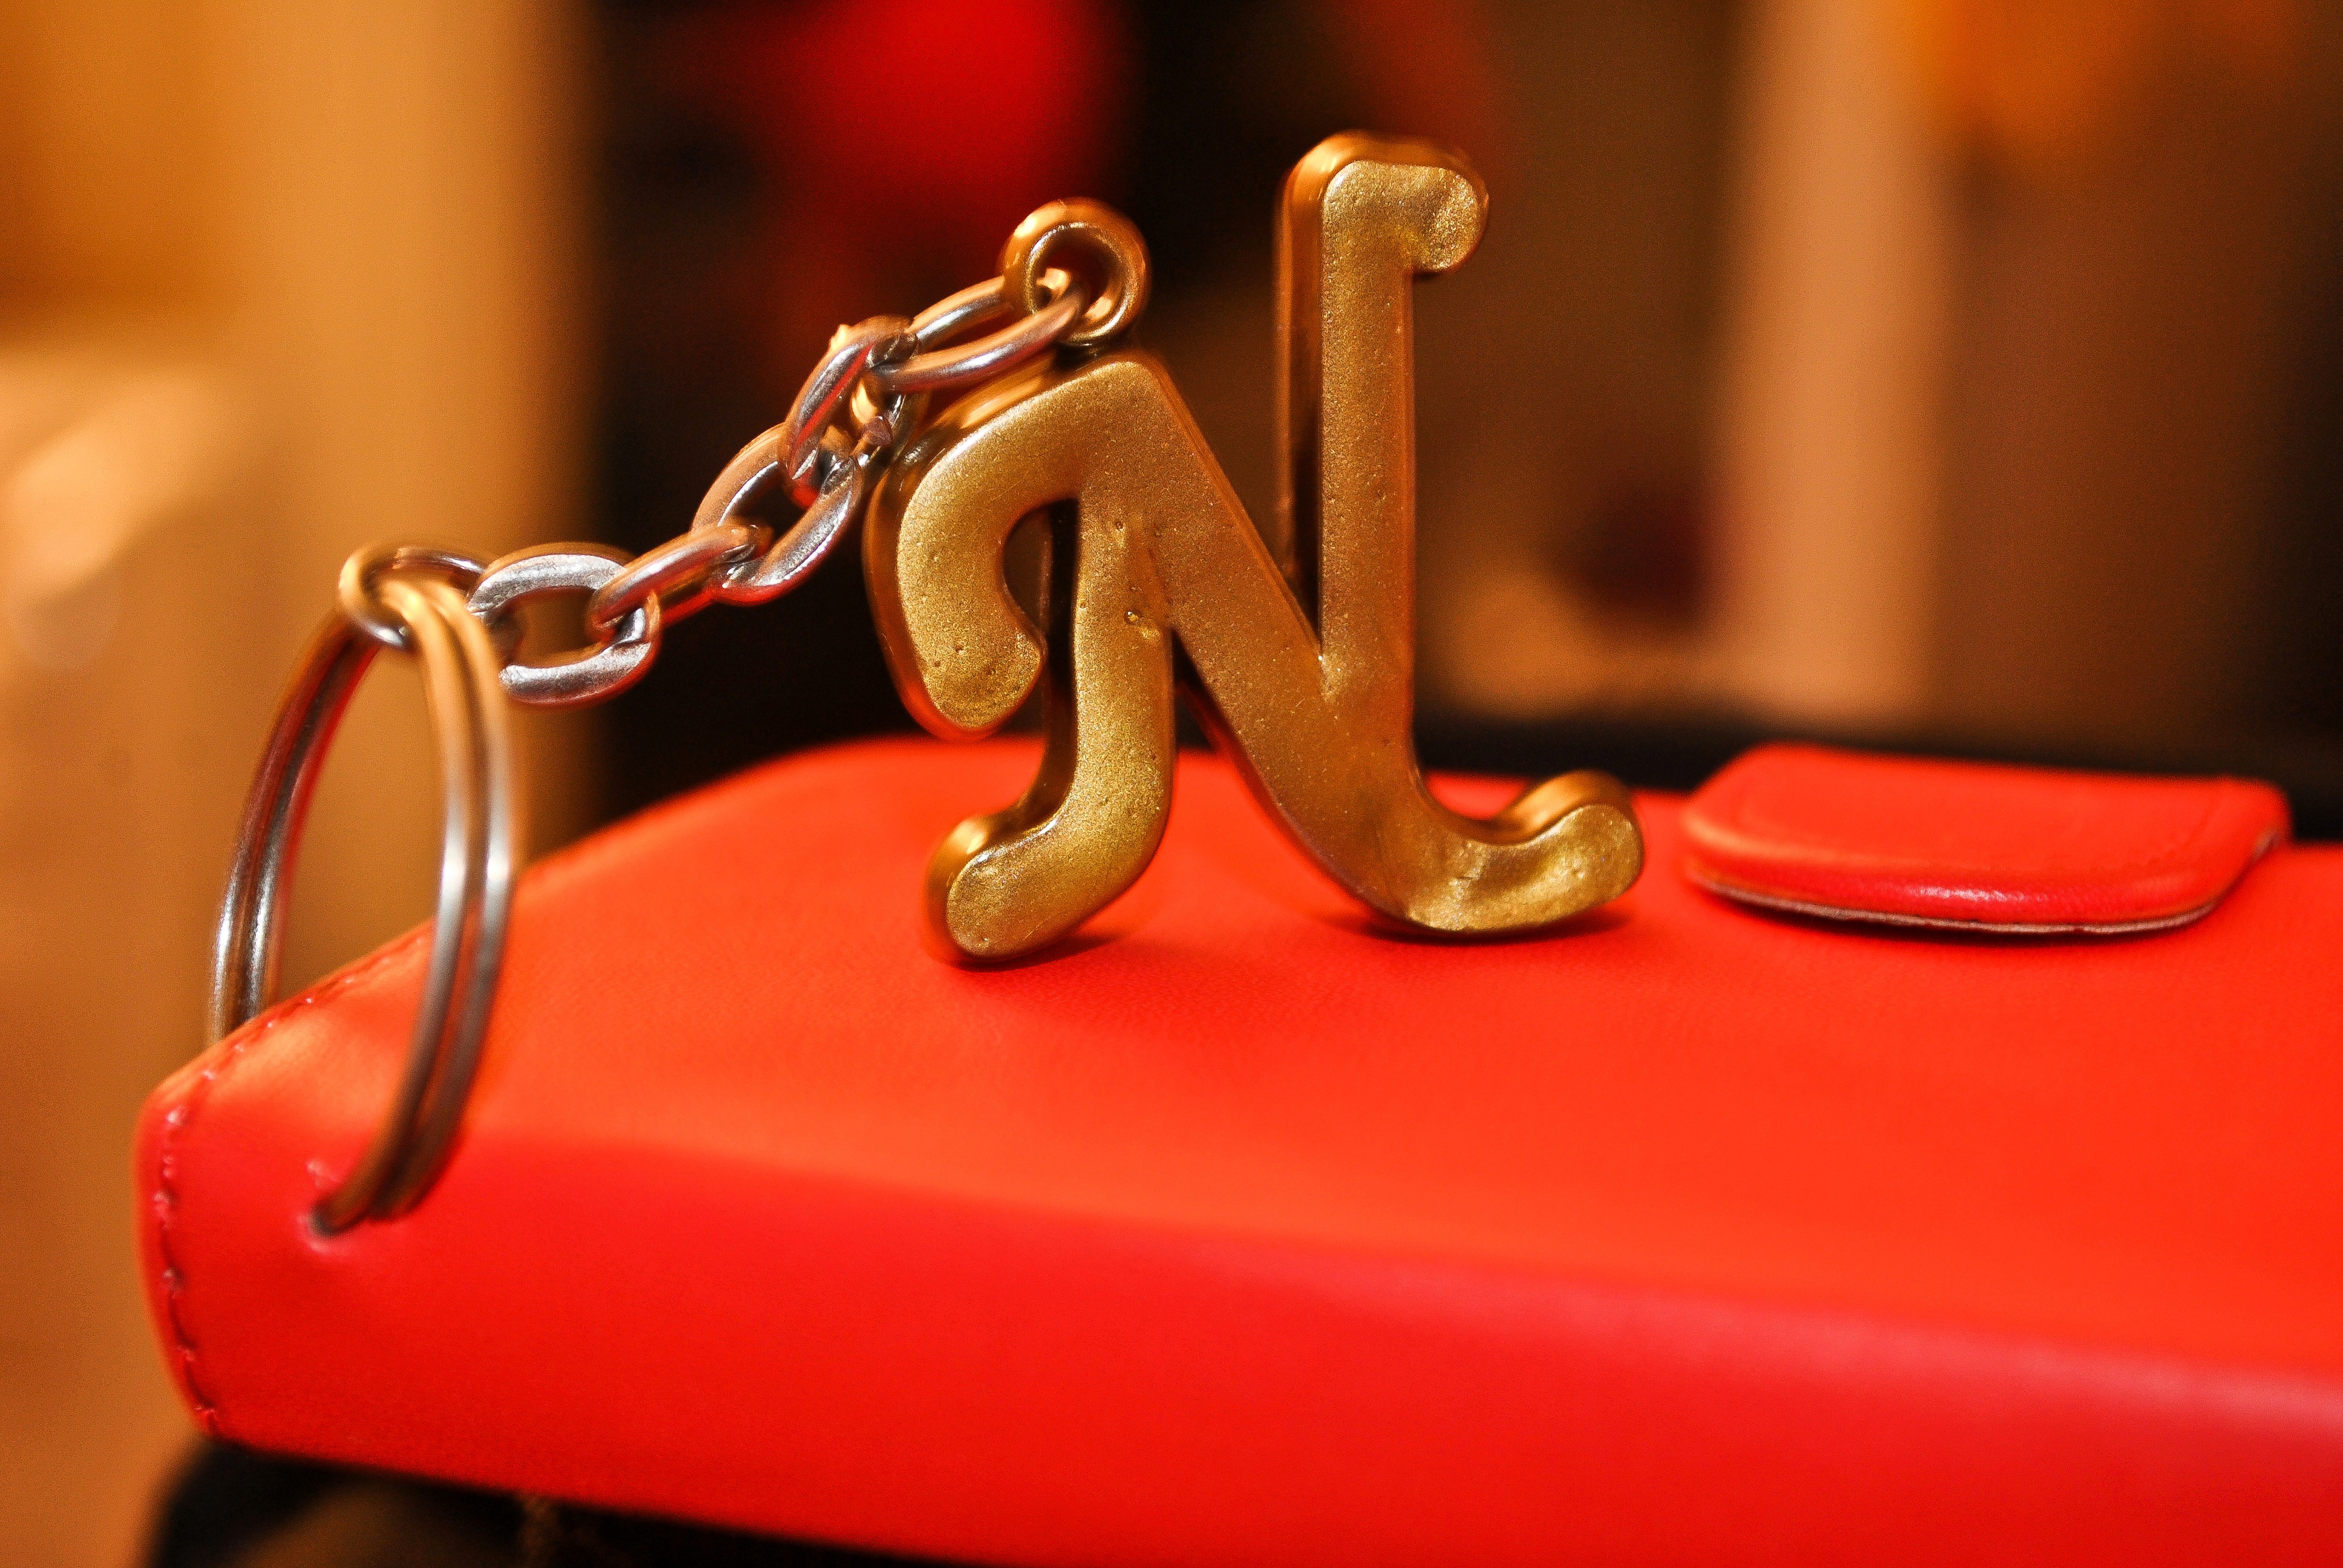
blur, abstract, food, golden, red, letter, alphabet, color, pink, dessert, cake, glitter, birthday cake, focus, background, gold, keyring, bright, wallpaper, n, blurry, character, shiny, glossy, abc, macro photography, capital letter, alphabetic character